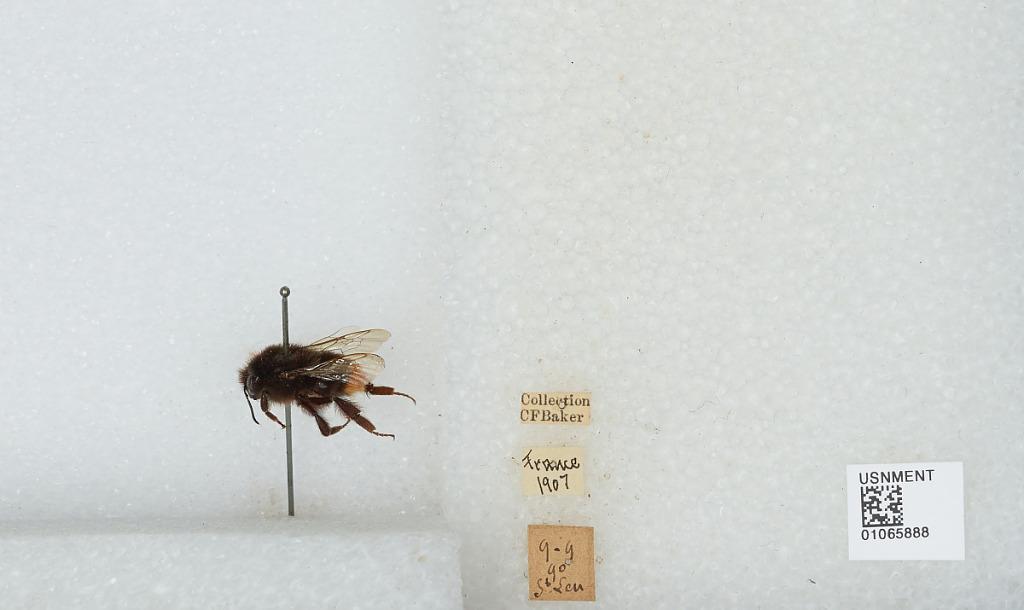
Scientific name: Bombus sp.
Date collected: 1890-9-9
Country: France